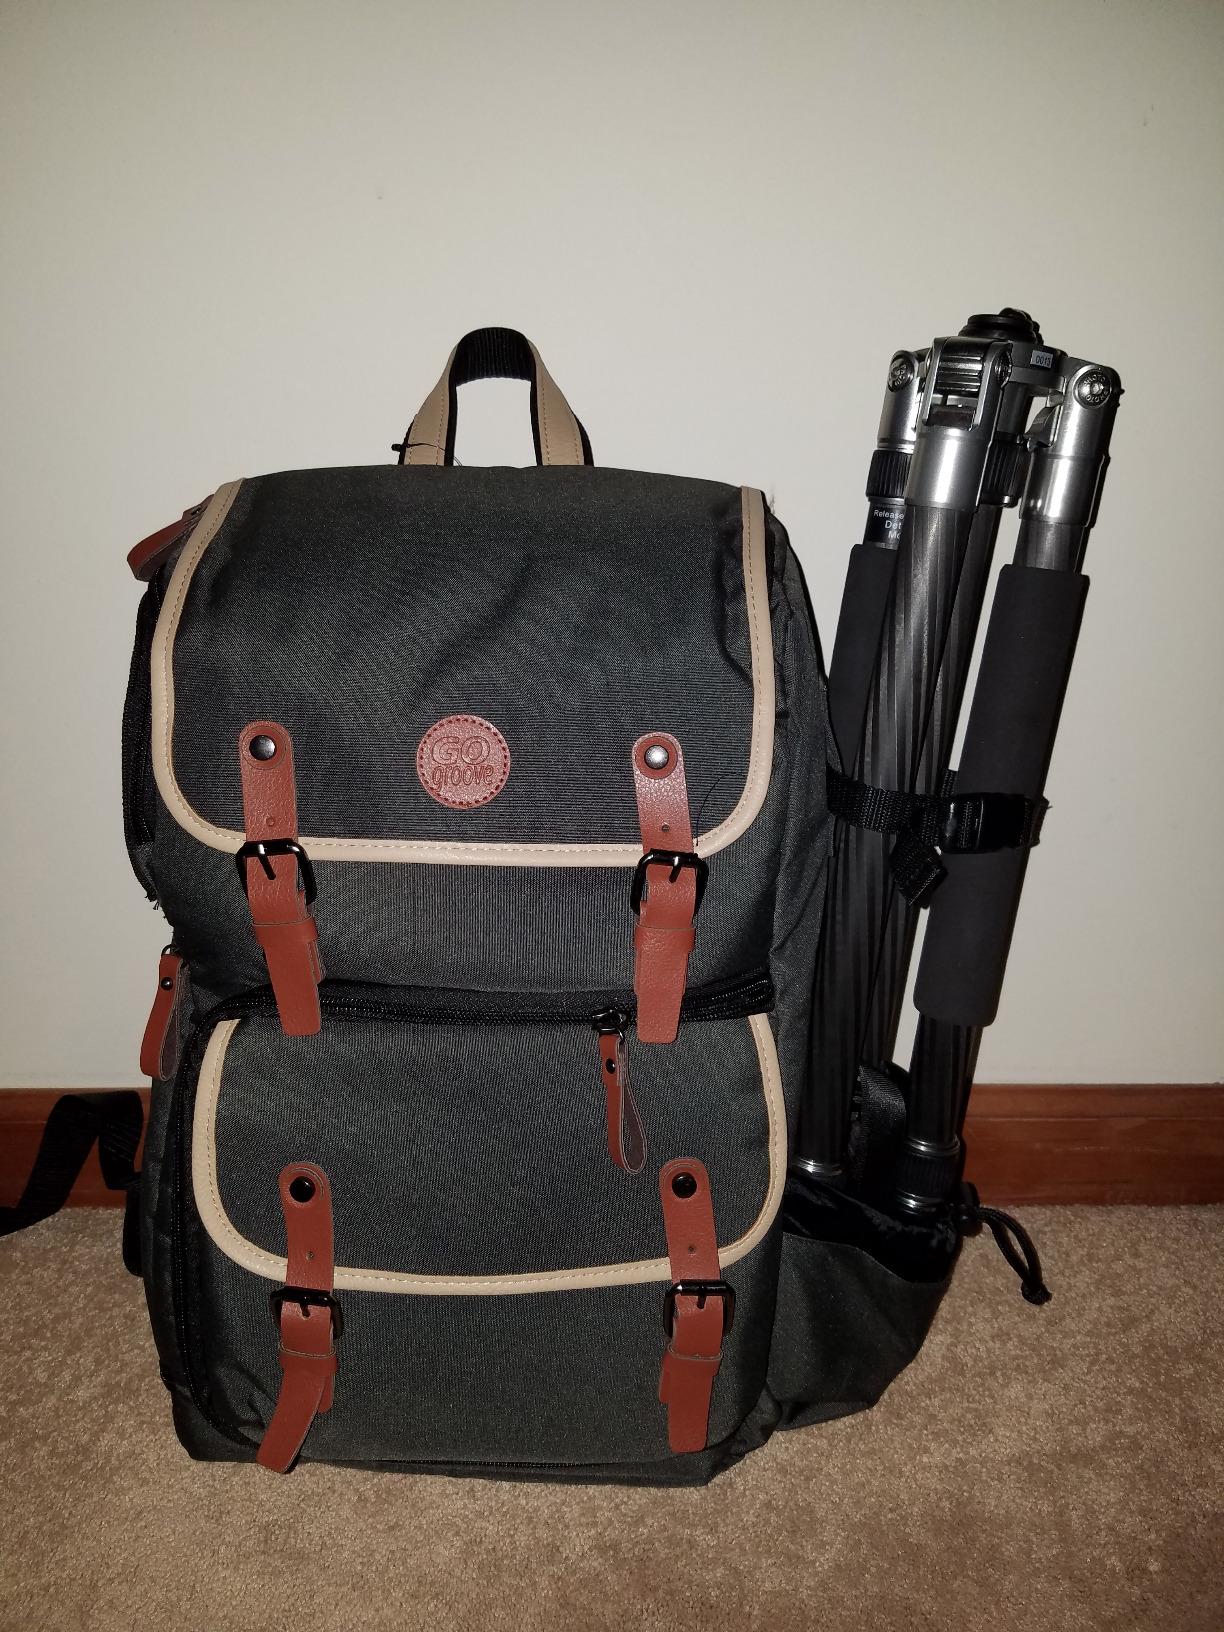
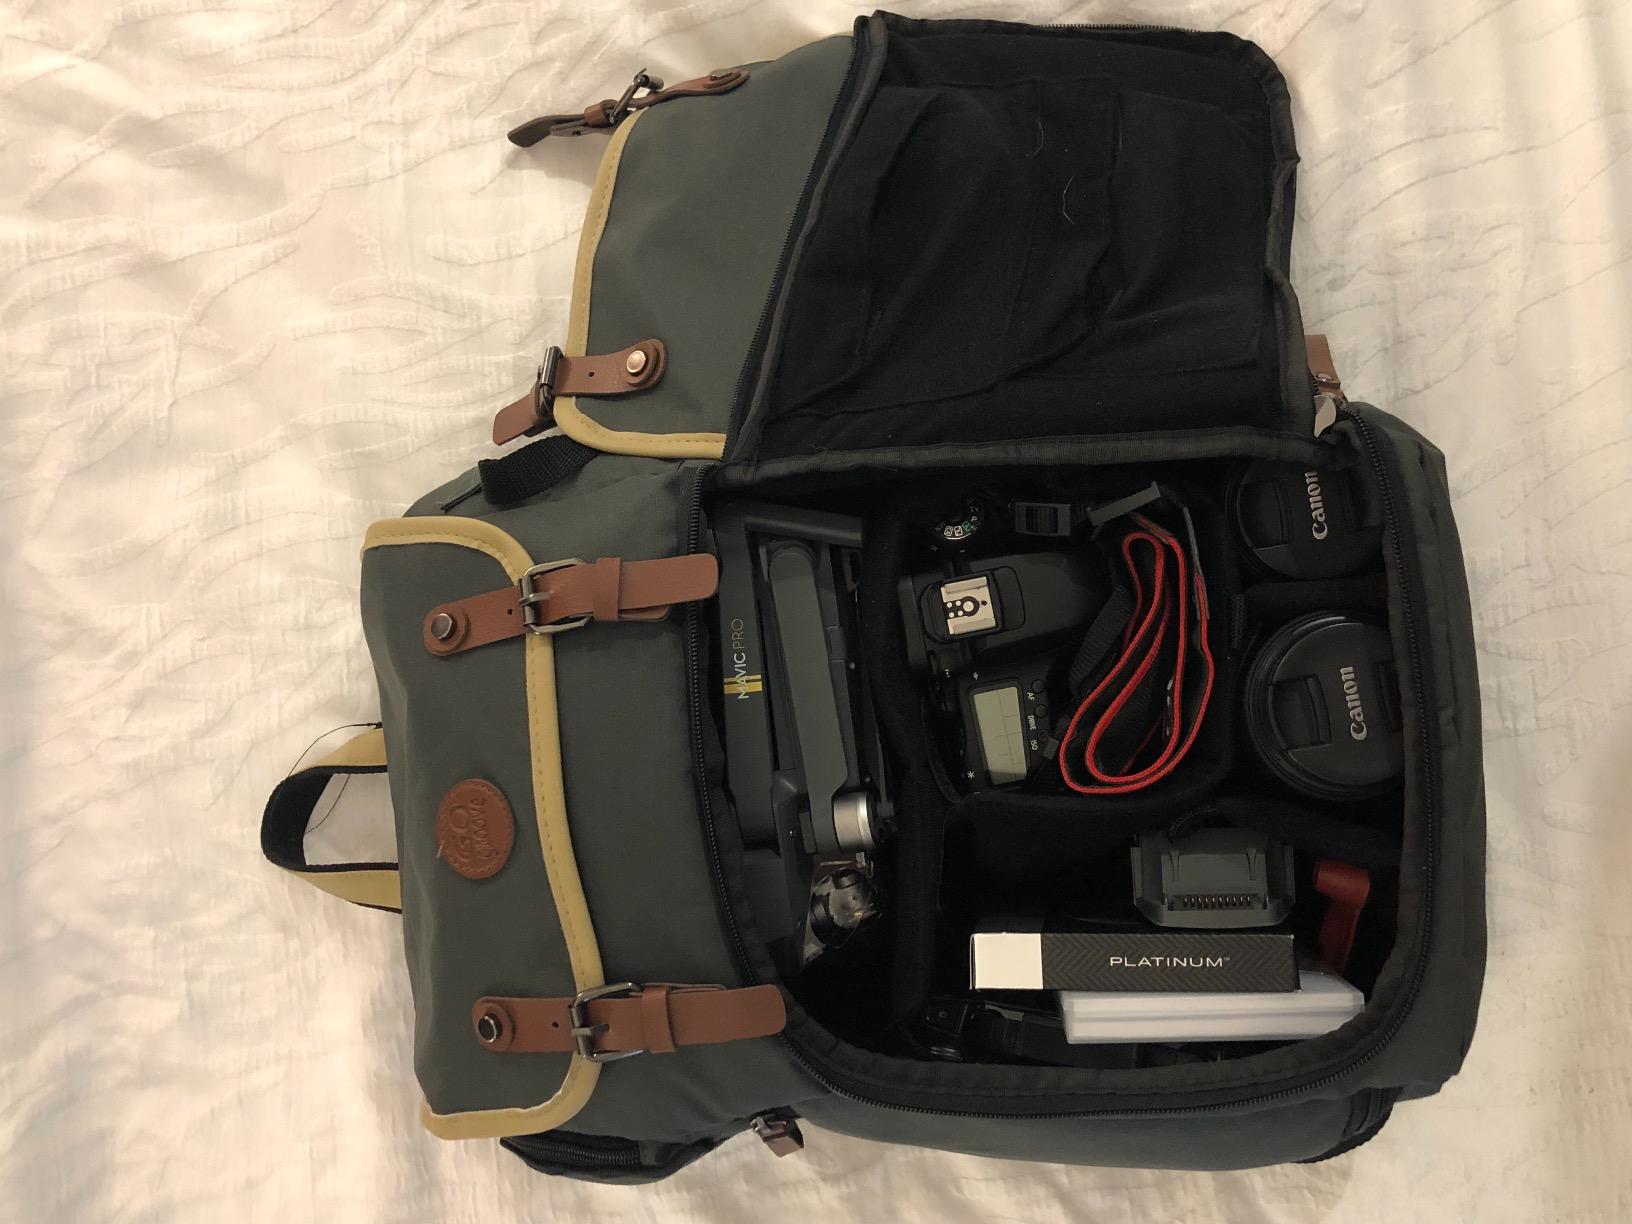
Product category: bag
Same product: yes